Tachytes

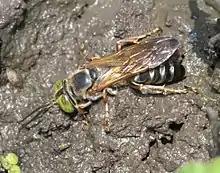

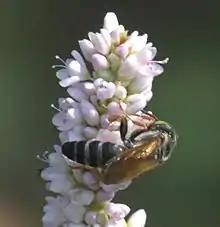

The name of the genus derives from the Greek ταχύτης ("tachytes"), meaning swiftness or speed.